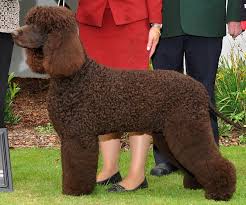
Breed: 219-n000066-Irish_water_spaniel